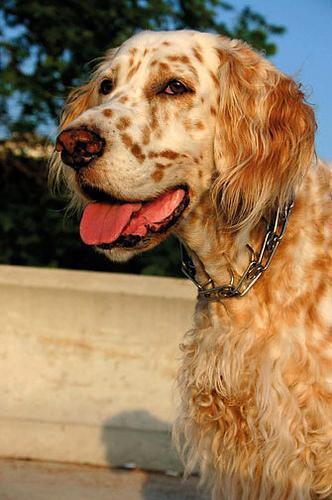
English_setter